The Great Game (Hopkirk book)

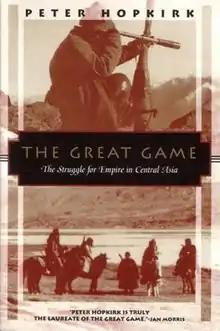

The Great Game: On Secret Service in High Asia (US title The Great Game: The Struggle for Empire in Central Asia is a book by Peter Hopkirk on "the Great Game", a series of conflicts in the 1800s between the UK and Russian powers to control Central Asia.